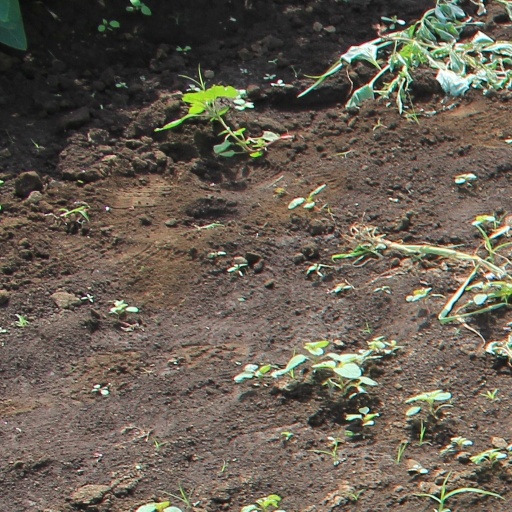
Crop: soybean